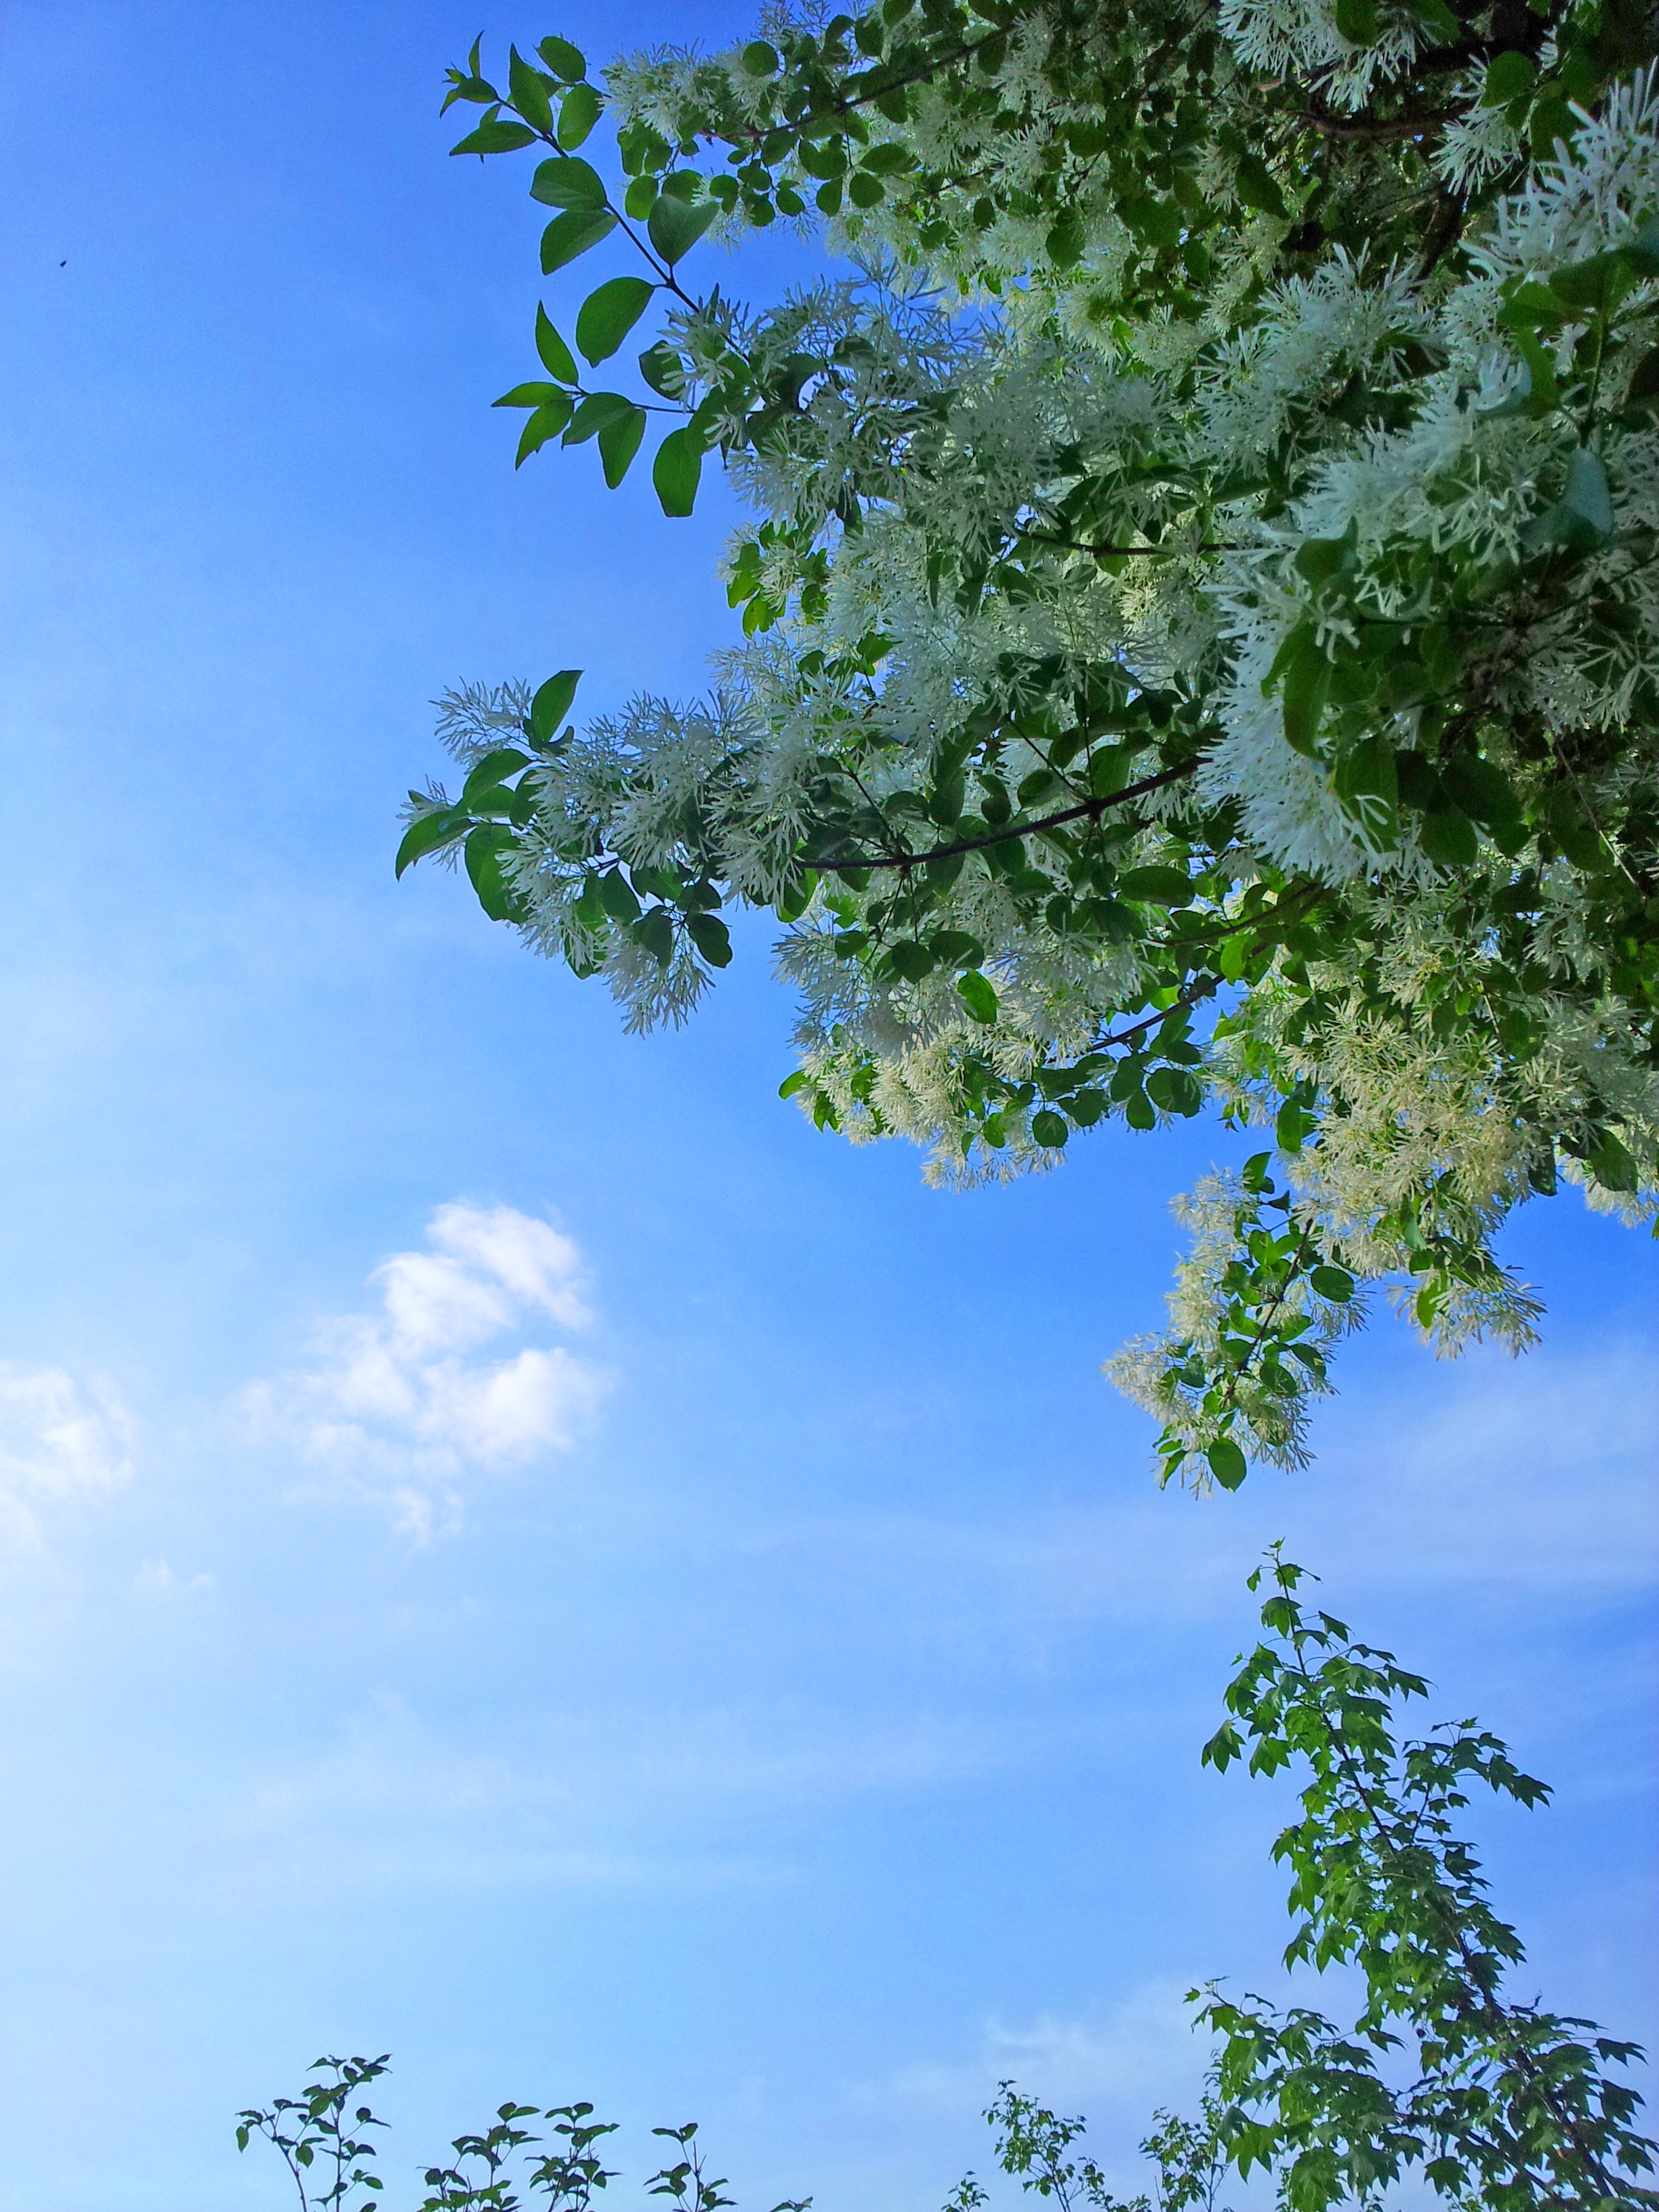
tree, nature, branch, cloud, plant, sky, meadow, sunlight, leaf, flower, summer, green, botany, white flower, flowers, ecosystem, flowering plant, woody plant, land plant, pine mushrooms